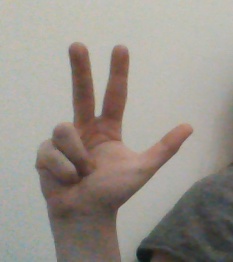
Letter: al